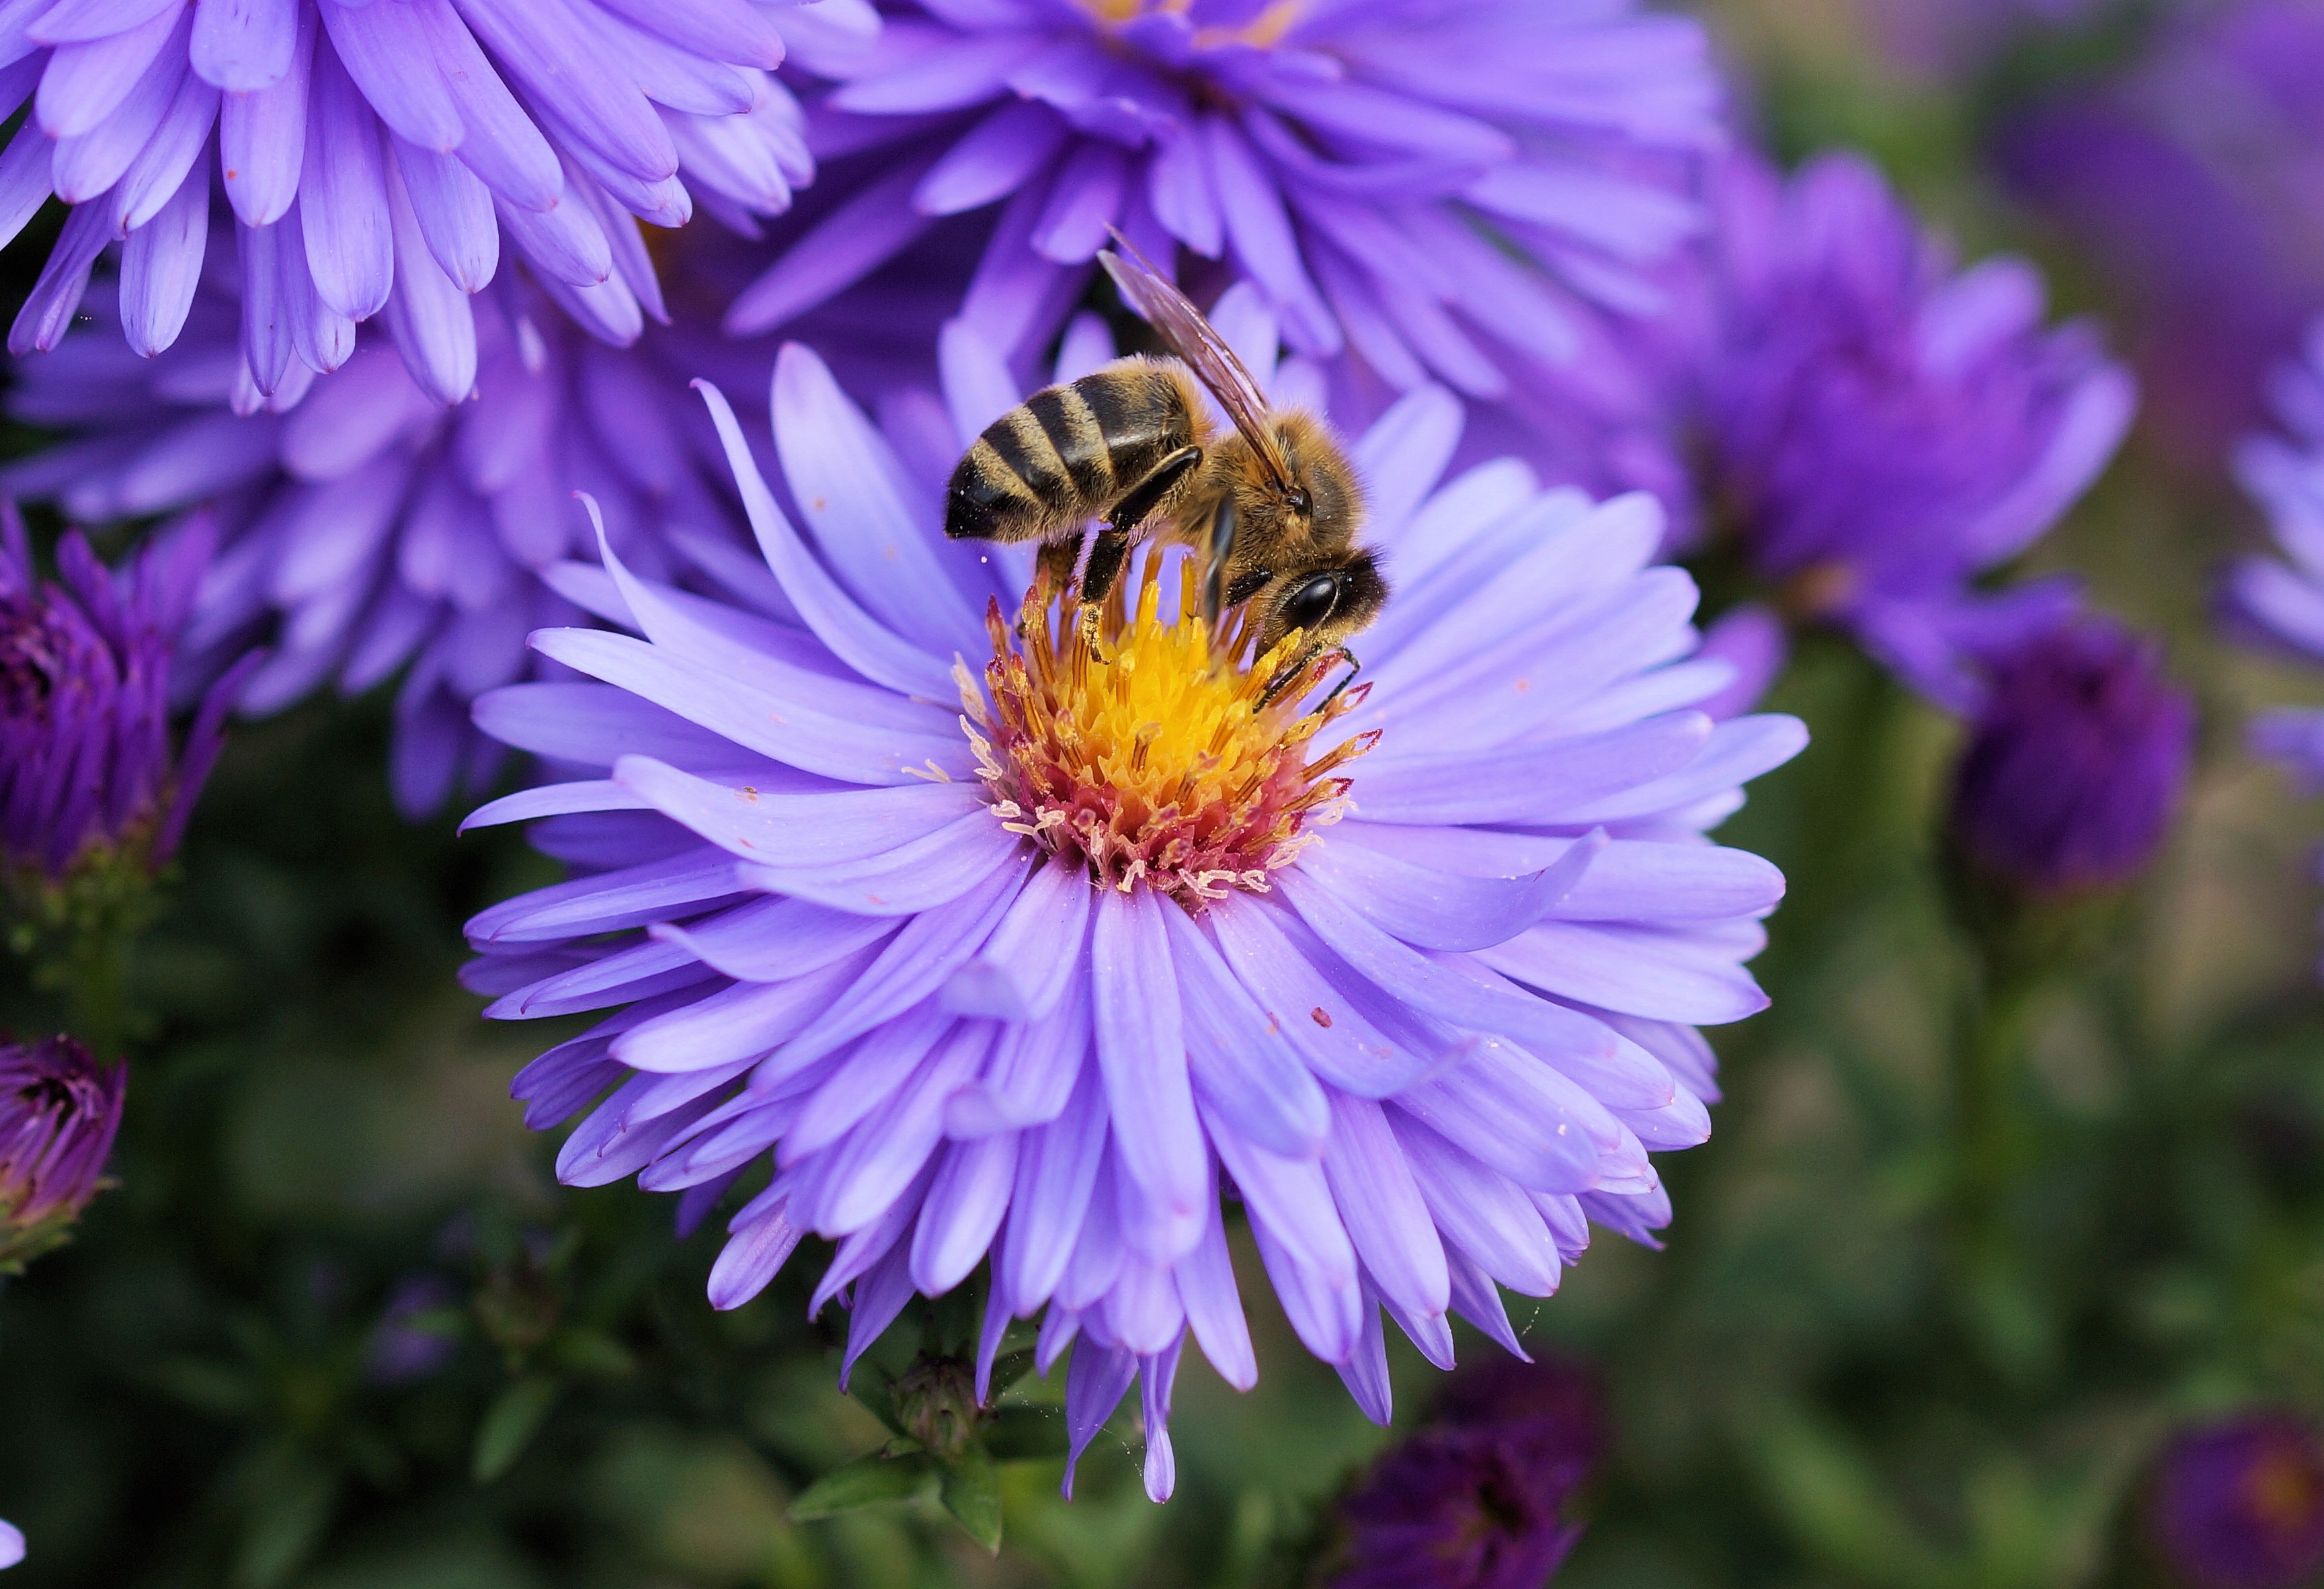
blossom, plant, flower, petal, bloom, pollen, pollination, insect, macro, botany, flora, invertebrate, wildflower, aster, bee, nectar, macro photography, flowering plant, honey bee, daisy family, annual plant, land plant, membrane winged insect